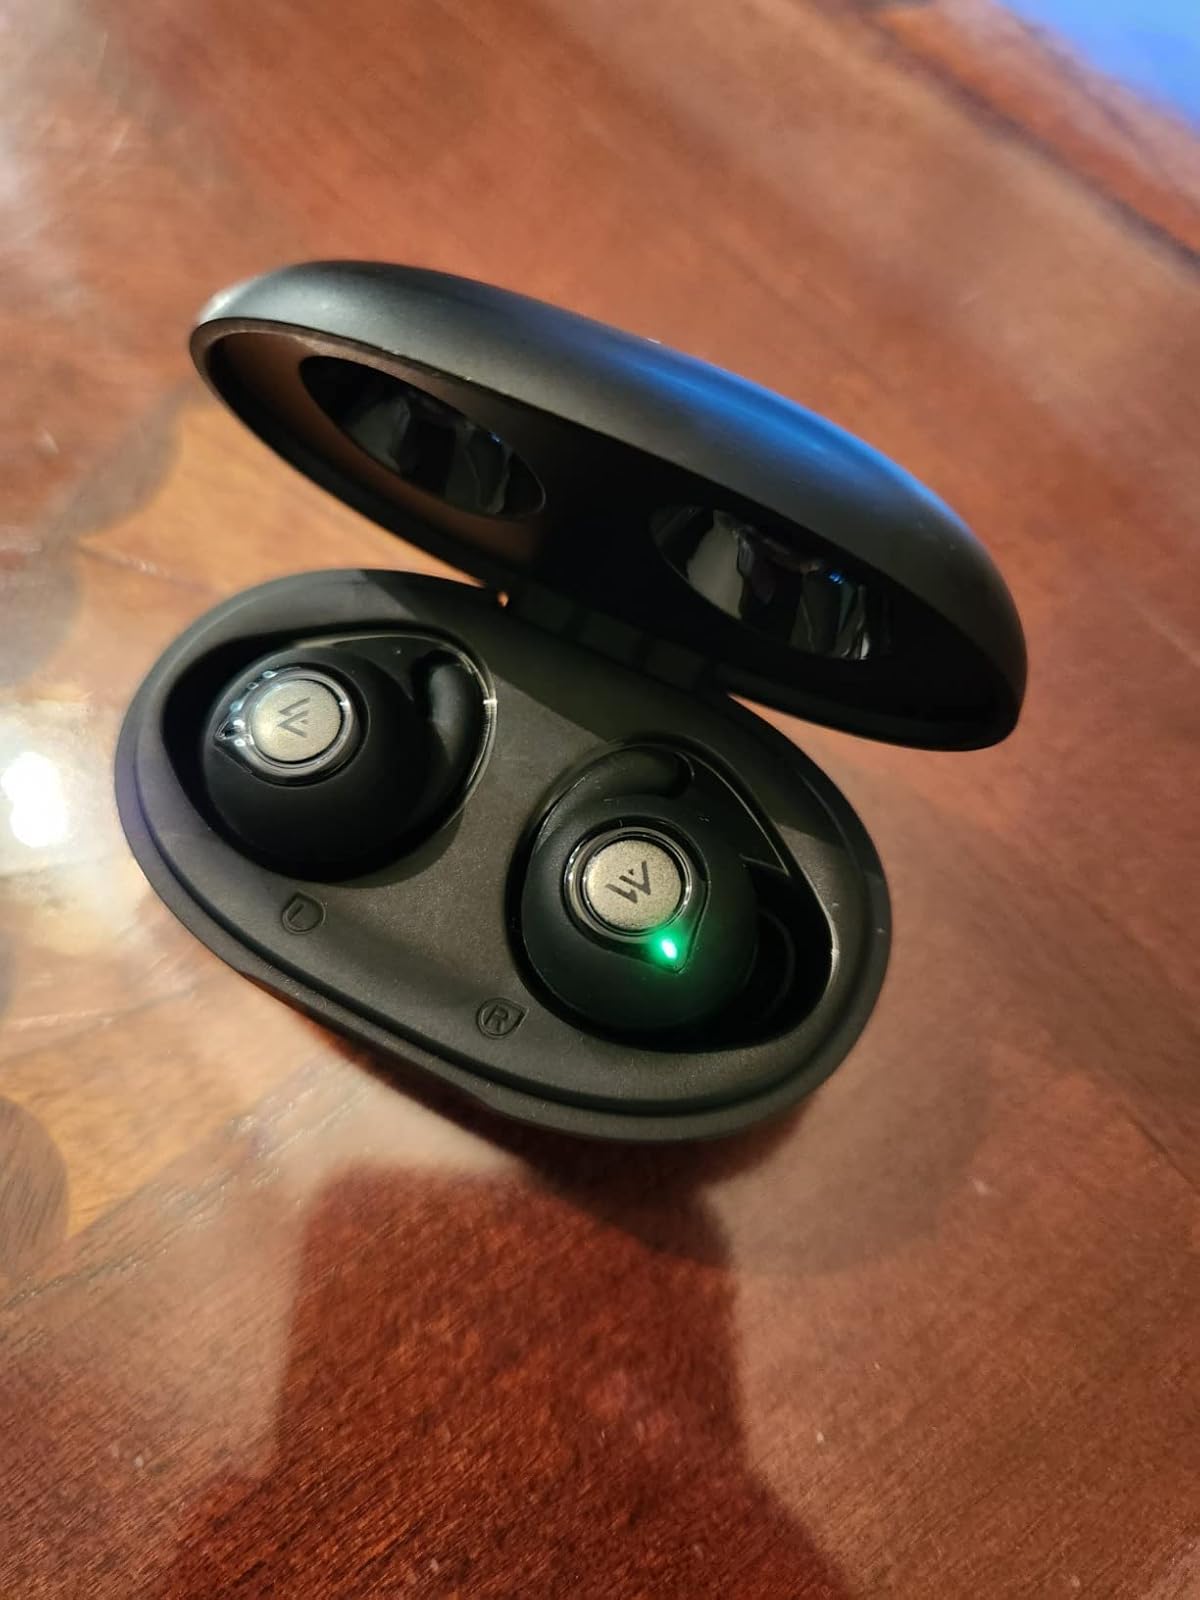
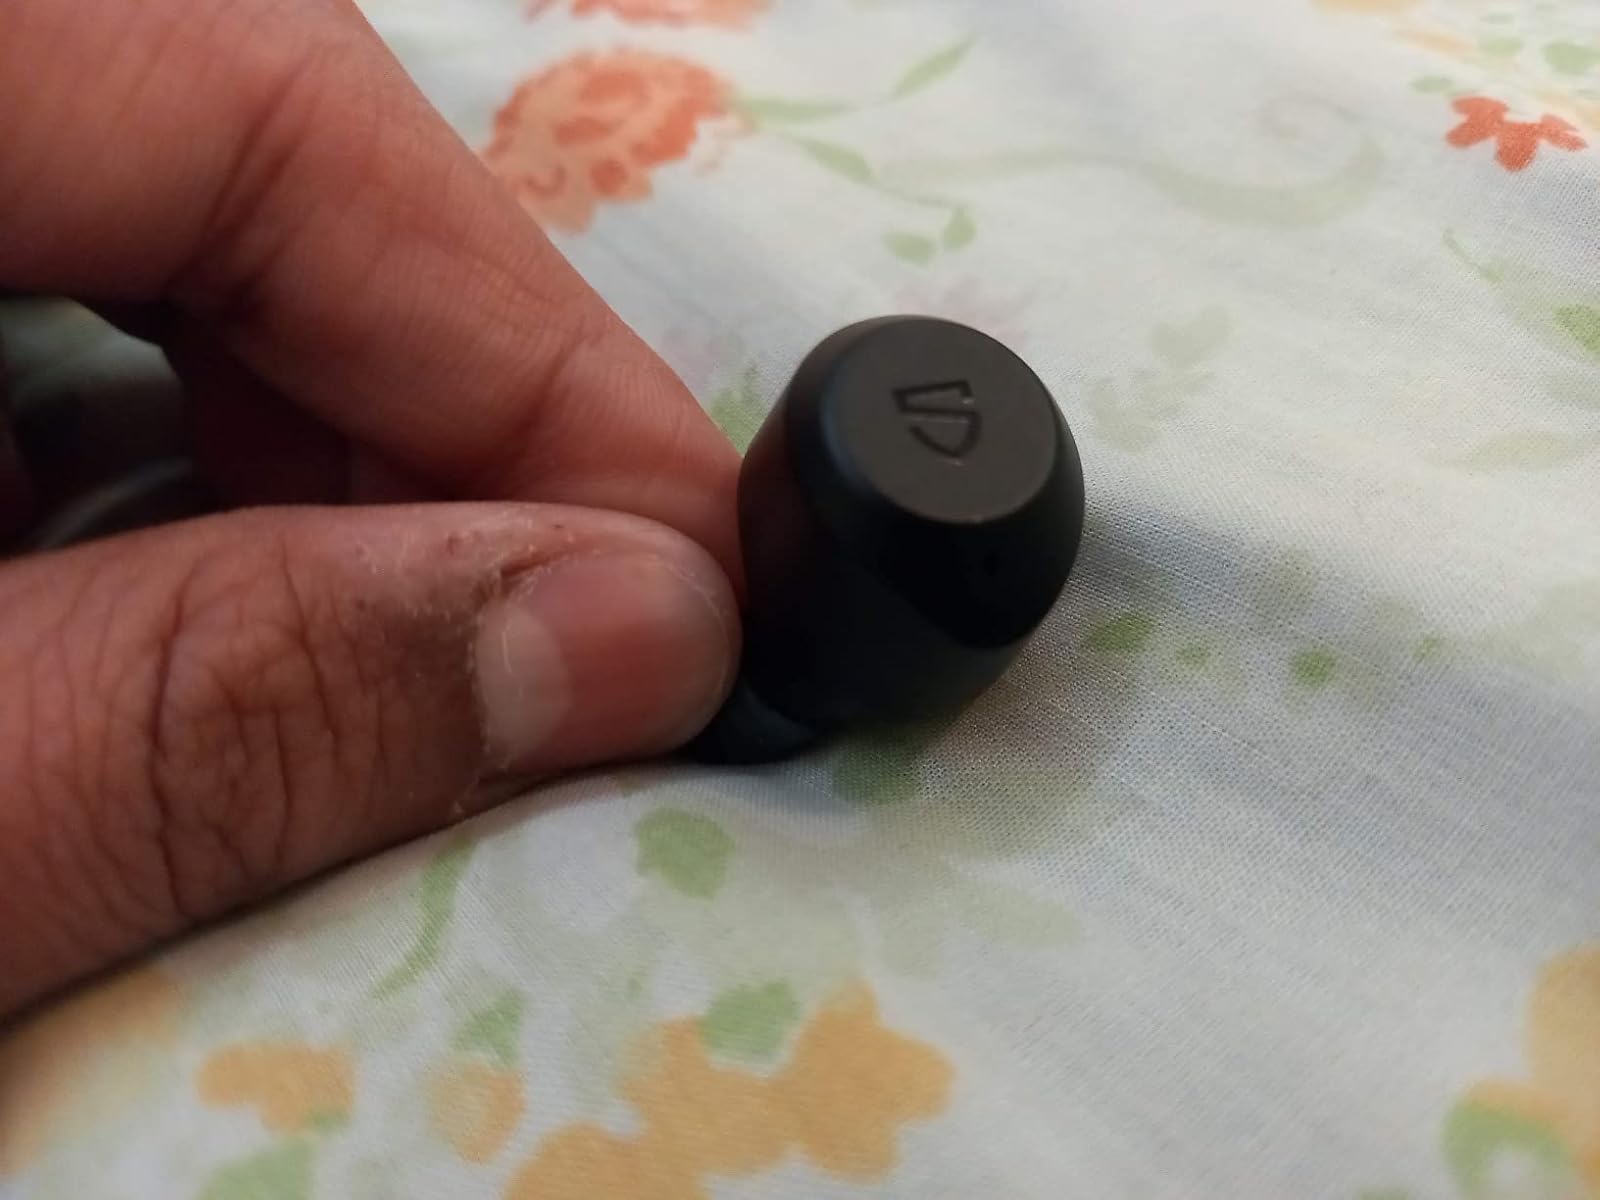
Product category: earbuds
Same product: no